Frances-Carlton Apartments

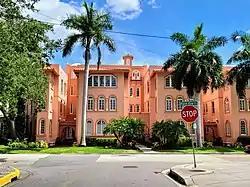
Frances-Carlton Apartments in July 2022

The Frances-Carlton Apartments is a historic site in Sarasota, Florida. It is located at 1221-1227 North Palm Avenue. On March 22, 1984, it was added to the U.S. National Register of Historic Places.